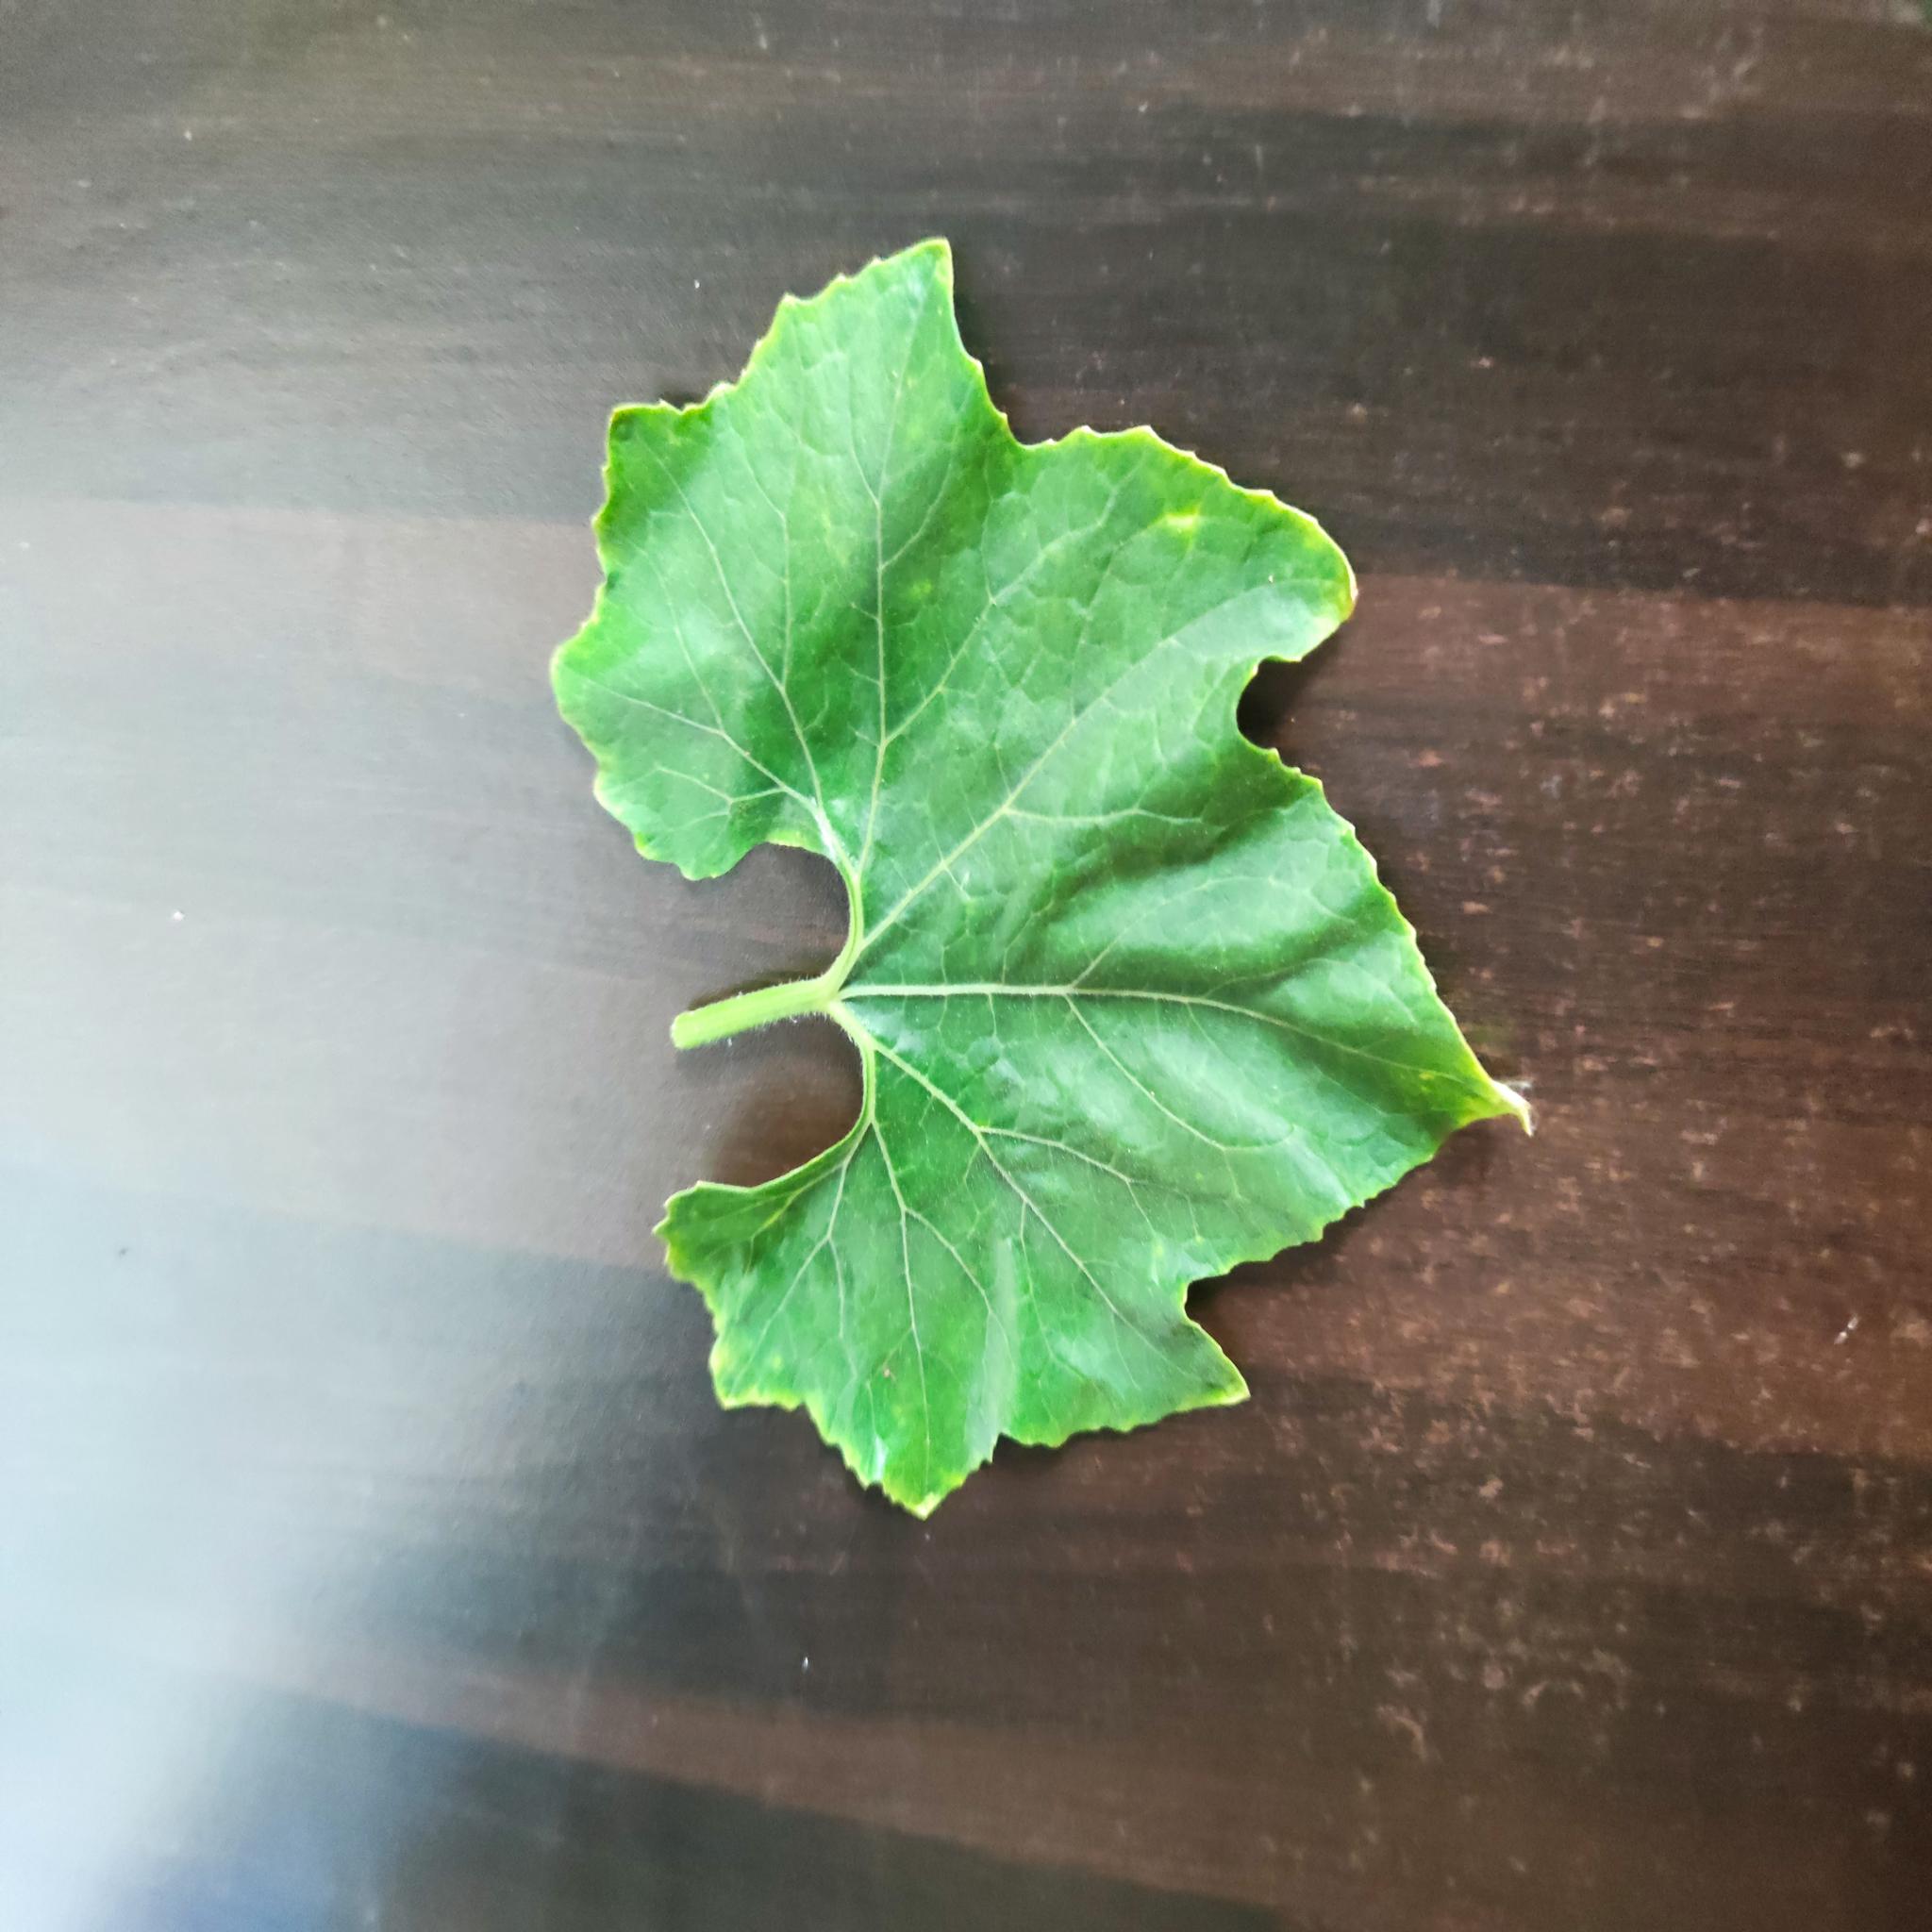
Label: Healthy